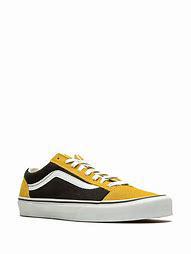
Brand: Vans
Model: Style 36